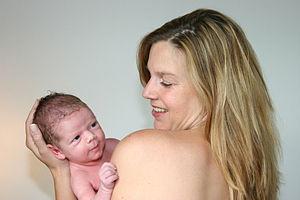
La joie est une émotion agréable ou un sentiment de satisfaction ou de plaisir de durée limitée, qu'éprouve un individu au moment où une de ses aspirations, ou un de ses désirs vient à être satisfait d'une manière réelle ou imaginaire. Difficile à définir sur le plan biologique et à distinguer d'autres concepts, la notion de joie est souvent prise comme synonyme de bonheur ou de plaisir.